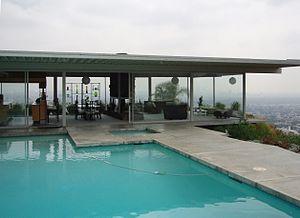
La Stahl House ou Case Study House n°22, est une maison de style architecture californienne moderne, construite par l'architecte californien Pierre Koenig en 1959, à Hollywood Hills de Los Angeles en Californie aux États-Unis. Elle est classée au Registre national des lieux historiques depuis 2013.
Le programme des Case Study Houses est une expérience architecturale visant à construire des maisons modernes et économiques. Il se déroule sur la côte ouest des États-Unis, principalement autour de Los Angeles entre 1945 et 1966.
Pierre Koenig, né le 17 octobre 1925 à San Francisco et mort le 4 avril 2004 à Los Angeles, est un architecte américain particulièrement connu pour ses maisons de verre et d'acier construites en Californie.
L'architecture californienne moderne est un style d'architecture moderne californienne avant-gardiste des années 1950 d'après-guerre, inspiré du style international, de l'architecture moderne des années 1920, et du style mid-century modern d'après guerre...